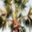
Label: palm_tree